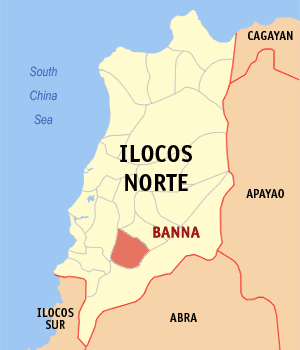
Banna est une municipalité de la province d’Ilocos Norte, aux Philippines.